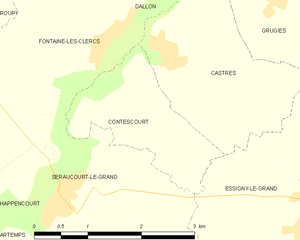
Carte des communes françaises: Contescourt